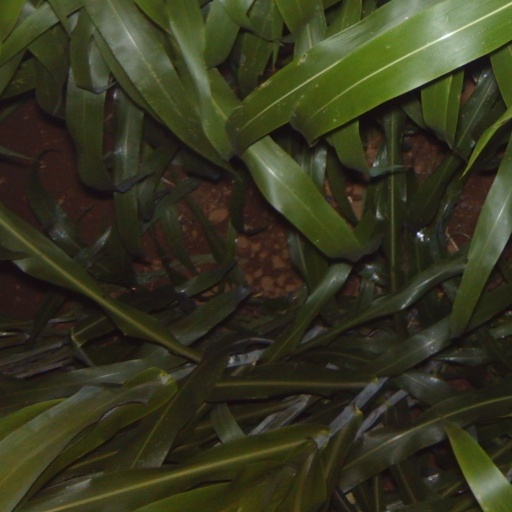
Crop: sorghum